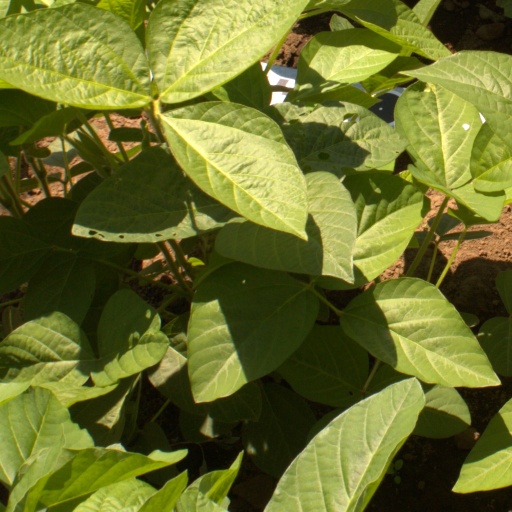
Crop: soybean